Question: Please indicate a possible affordance area of the banana that can be used for eating
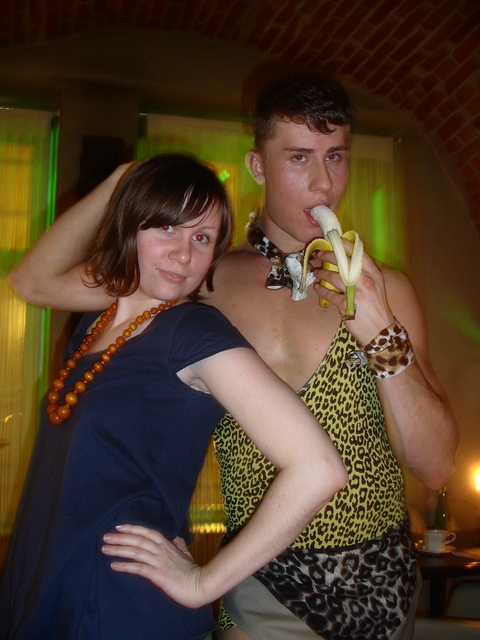
Answer: [298.346, 204.511, 359.699, 313.985]